Neuvy-en-Dunois

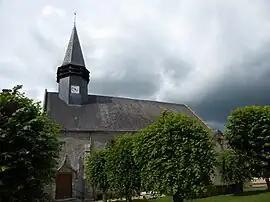
The church in Neuvy-en-Dunois

Neuvy-en-Dunois is a commune in the Eure-et-Loir department in northern France.